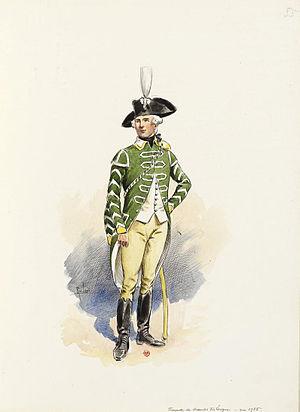
Trompette des Hussards de Lauzun vers 1785.
Le régiment de Lauzun hussards est un régiment de cavalerie français d'Ancien Régime créé en 1783 devenu sous la Révolution le 5ᵉ régiment de hussards.